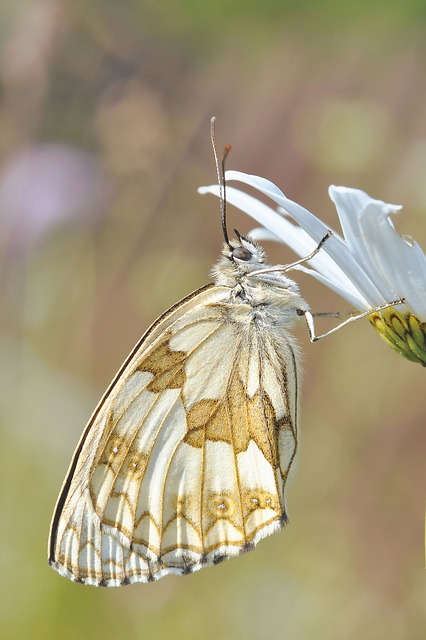
Label: butterfly